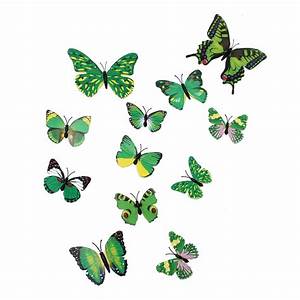
Label: butterfly